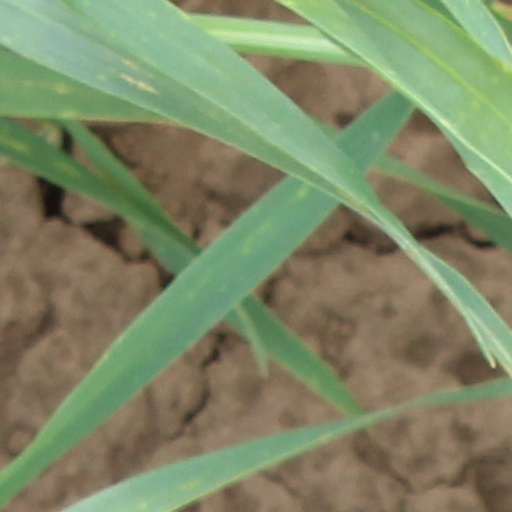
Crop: wheat